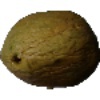
Label: Papaya 1